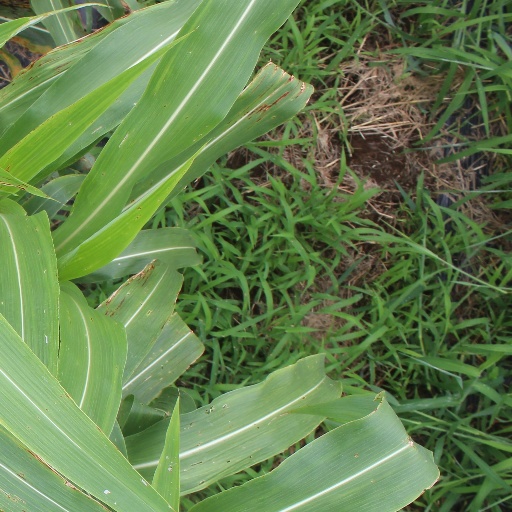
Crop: sorghum